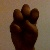
The image shows a hand gesture representing the letter 'E' in Indian Sign Language.